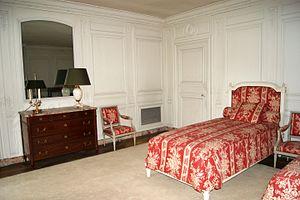
Chambre du Général de Gaulle - Grand Trianon
Une chambre à coucher, ou plus usuellement chambre, est la pièce d'une habitation destinée à assurer le sommeil ou le repos de l'habitant, et qui comporte en principe au moins un lit.